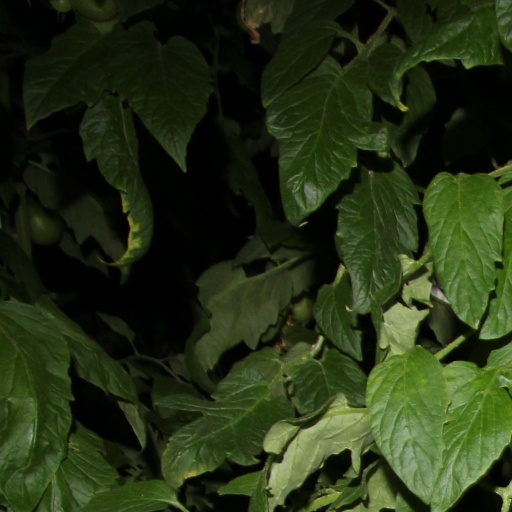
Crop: tomato